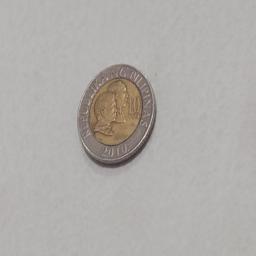
Label: 10_Old_Front